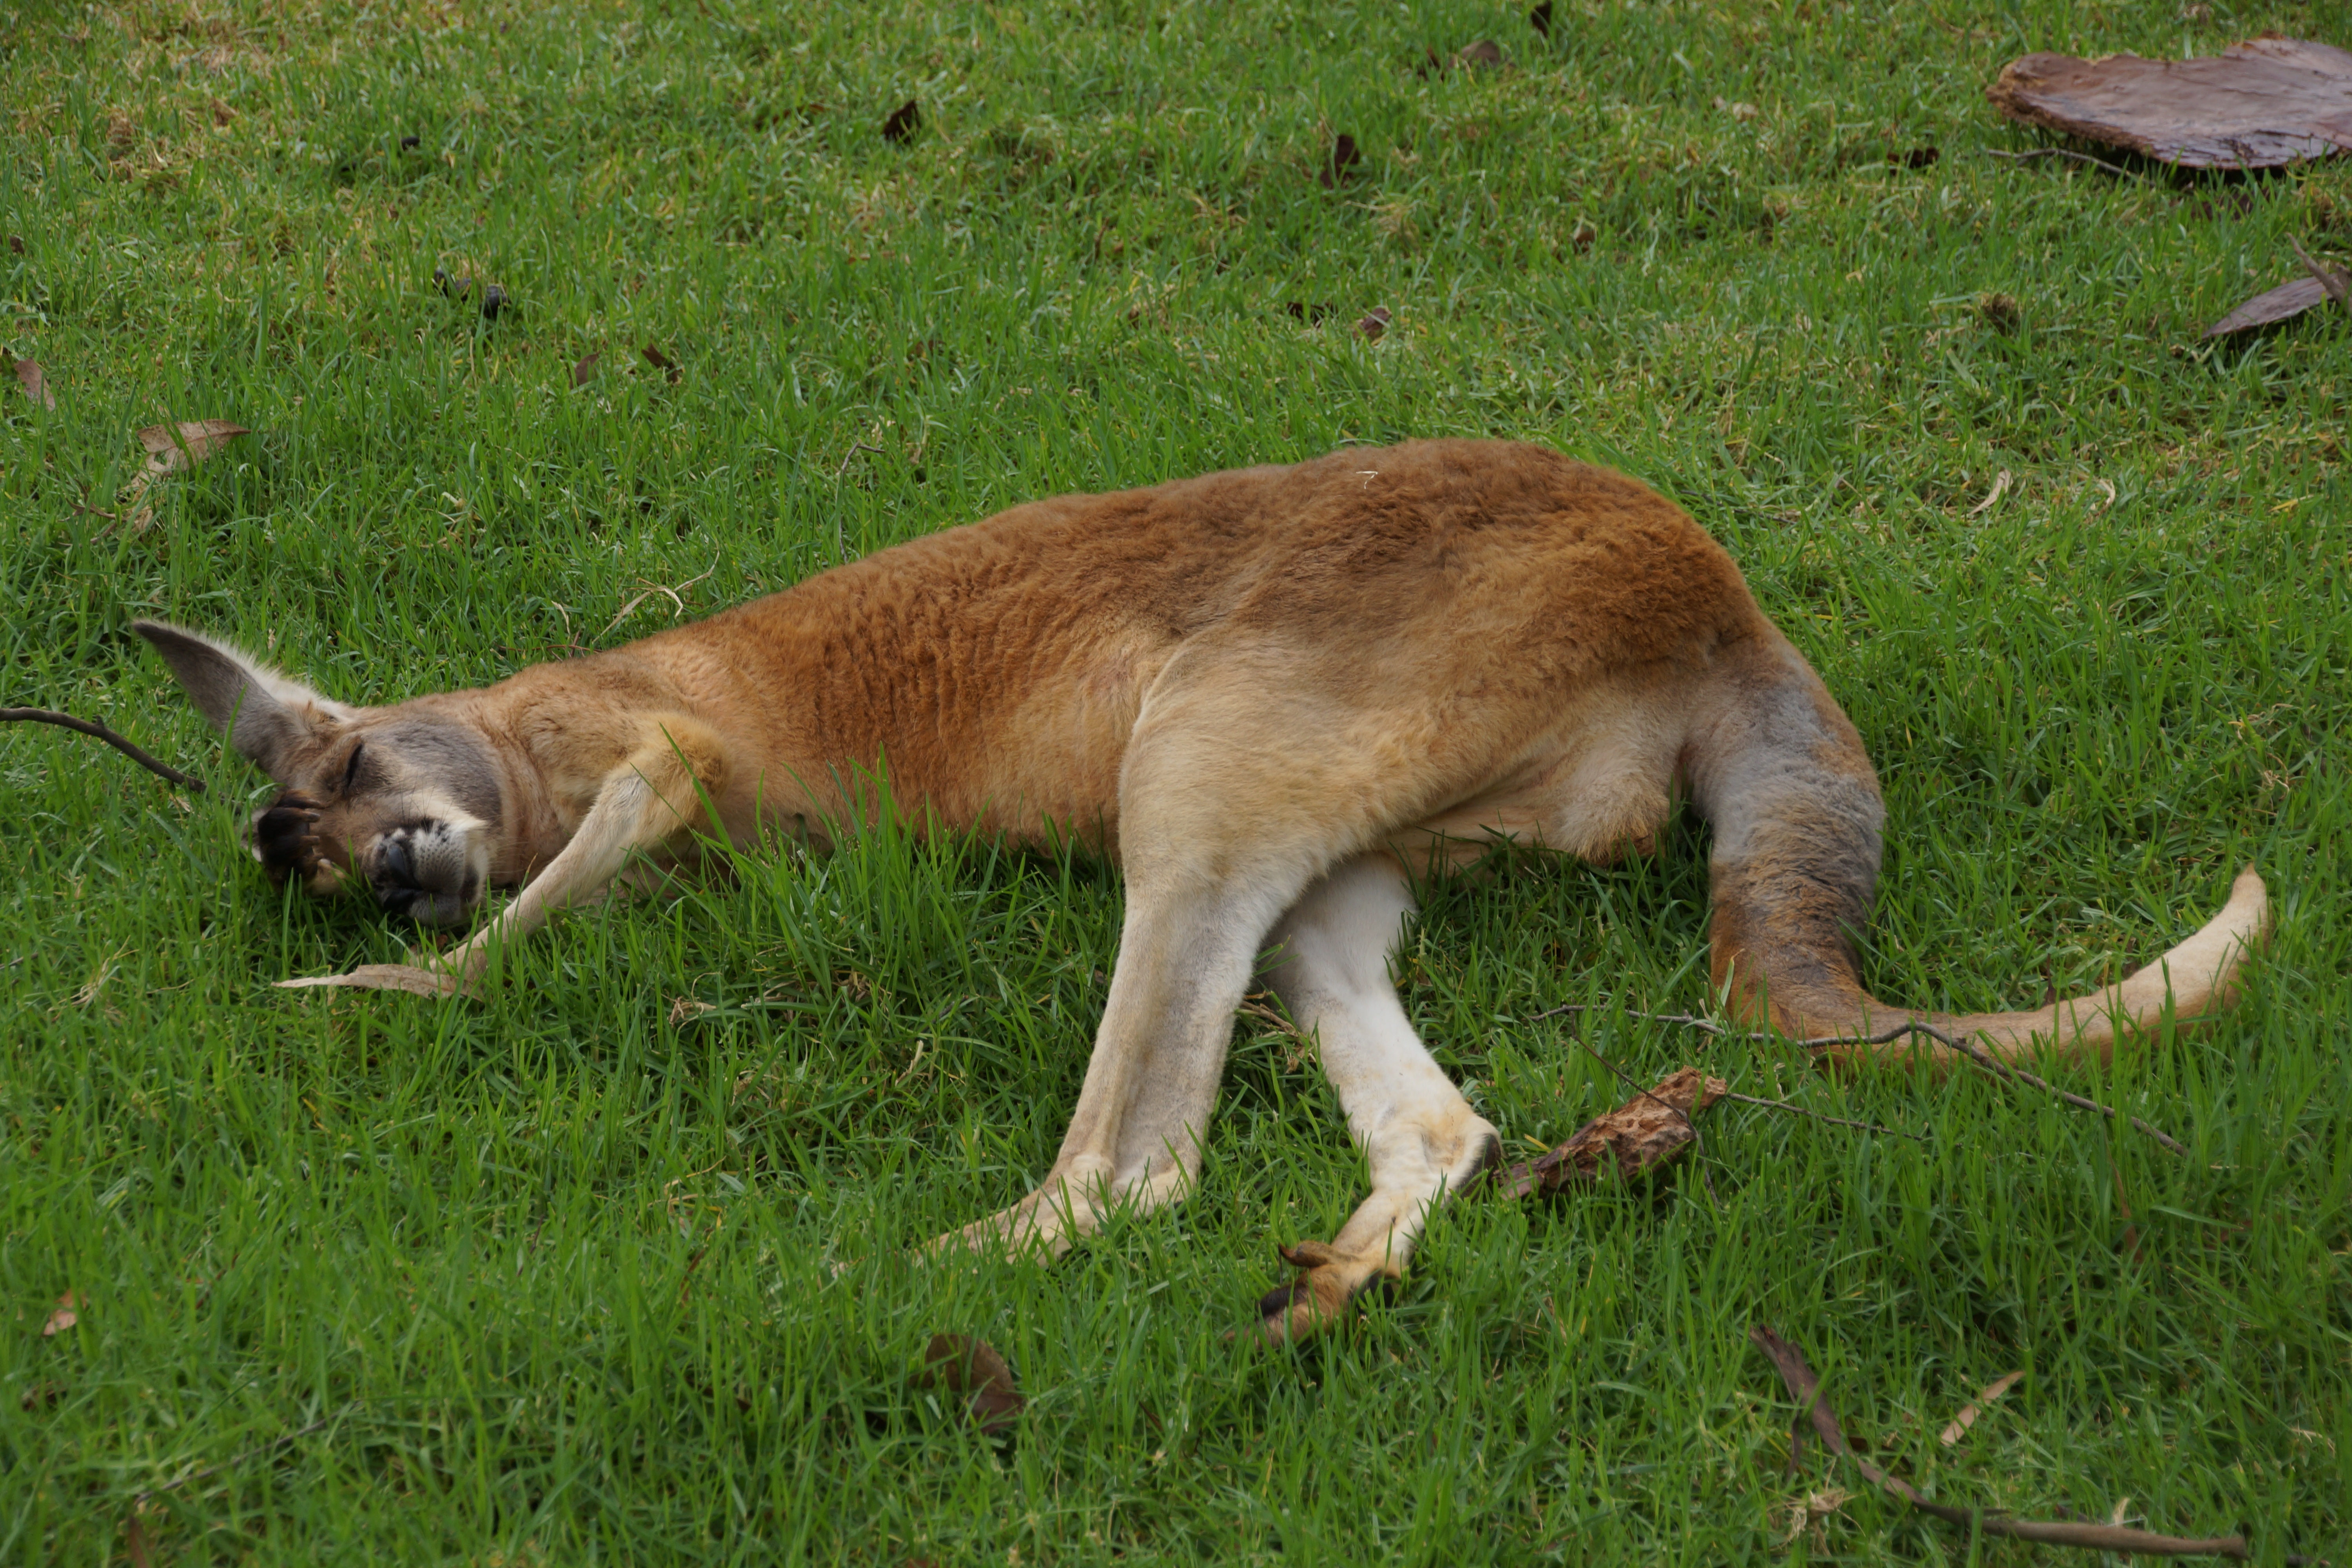
grass, animal, cute, wildlife, mammal, rest, national park, fauna, sloth, kangaroo, wallaby, australia, sleep, relaxation, animals, vertebrate, marsupial, macropodidae, marsupials